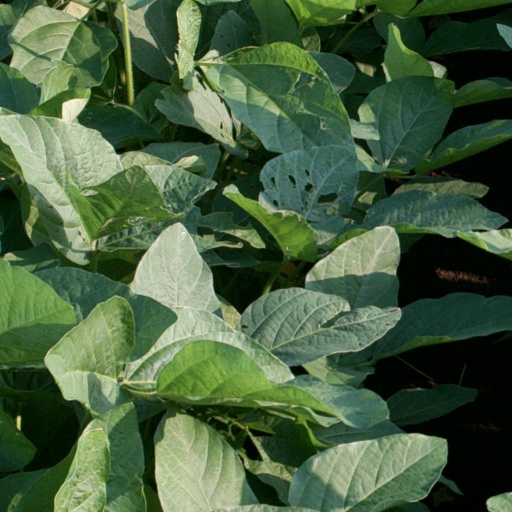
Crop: soybean